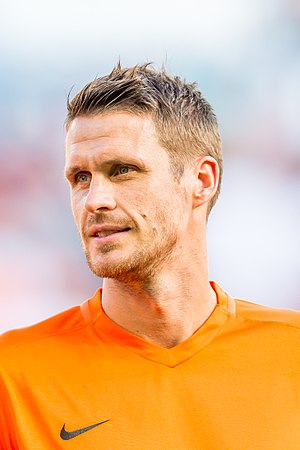
Sebastian Kehl
Sebastian Kehl er en tysk tidligere fodboldspiller, der spillede som midtbanespiller. Han spillede hele sin karriere i hjemlandet, hvor han repræsenterede henholdsvis Borussia Dortmund, SC Freiburg og Hannover 96. Med Borussia Dortmund vandt han i både 2002, 2011 og 2012 det tyske mesterskab.